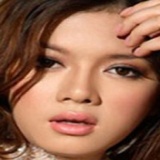
diễn viên Lý Nhã Kỳ